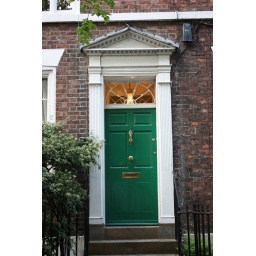
A green door in Chester.